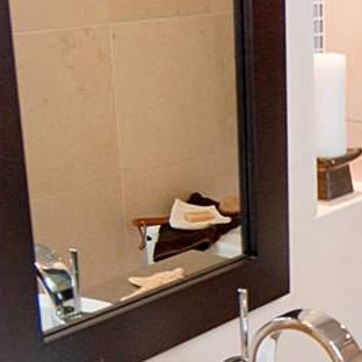
Material: mirror